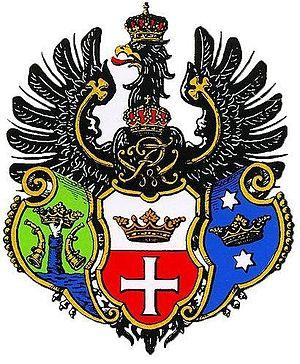
Kœnigsberg ou Königsberg in Preussen est l'ancien nom de l'actuelle ville russe de Kaliningrad. Capitale de la Prusse-Orientale, au bord de la mer Baltique, elle fut d'abord la capitale du duché de Prusse, avant de devenir l'une des principales villes du royaume de Prusse puis de l'Empire allemand. Presque totalement détruite durant la Seconde Guerre mondiale, elle est rebaptisée Kaliningrad après son annexion par les Soviétiques.